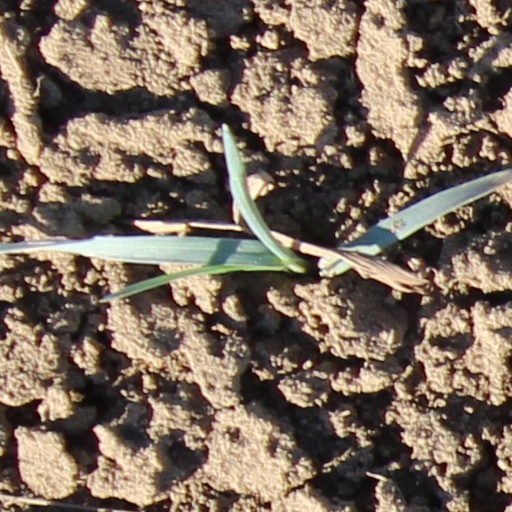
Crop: wheat